HMS Ark Royal (R09)

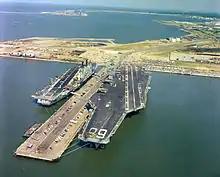

She entered HMNB Devonport on 4 December 1978, and was decommissioned on 14 February 1979. Like her sister "Eagle", she had a relatively short (24 year) life, and when the White Ensign lowered for the last time, the Royal Navy no longer had fixed-wing aircraft at sea, a situation that persisted until the acceptance into service of HMS Invincible in March 1980 and the completion of the conversion of HMS Hermes to operate the Sea Harrier in mid-1981. On 29 March 1980, the Ministry of Defence (MOD) announced that she would be sold for scrap, and so ended plans to preserve her. She left Devonport on 22 September 1980 under tow, to be scrapped at Cairnryan near Stranraer in Scotland, arriving on 28 September. When arriving at the breakers, her sister ship "Eagle" was in the final process of being broken up there. Breaking-up of "Ark Royal" took until 1983. During this period, many former crew travelled to the breakers' jetty at the remote corner of Loch Ryan to pay their last respects; some were reduced to tears when seeing the ship being torn to pieces. However, various parts of the ship remain as souvenirs or memorials; for instance, an anchor (along with an anchor from her sister ship "Eagle") outside the Fleet Air Arm Museum at RNAS Yeovilton. One of her other anchors is in Armada Way, Plymouth, near Plymouth Hoe.